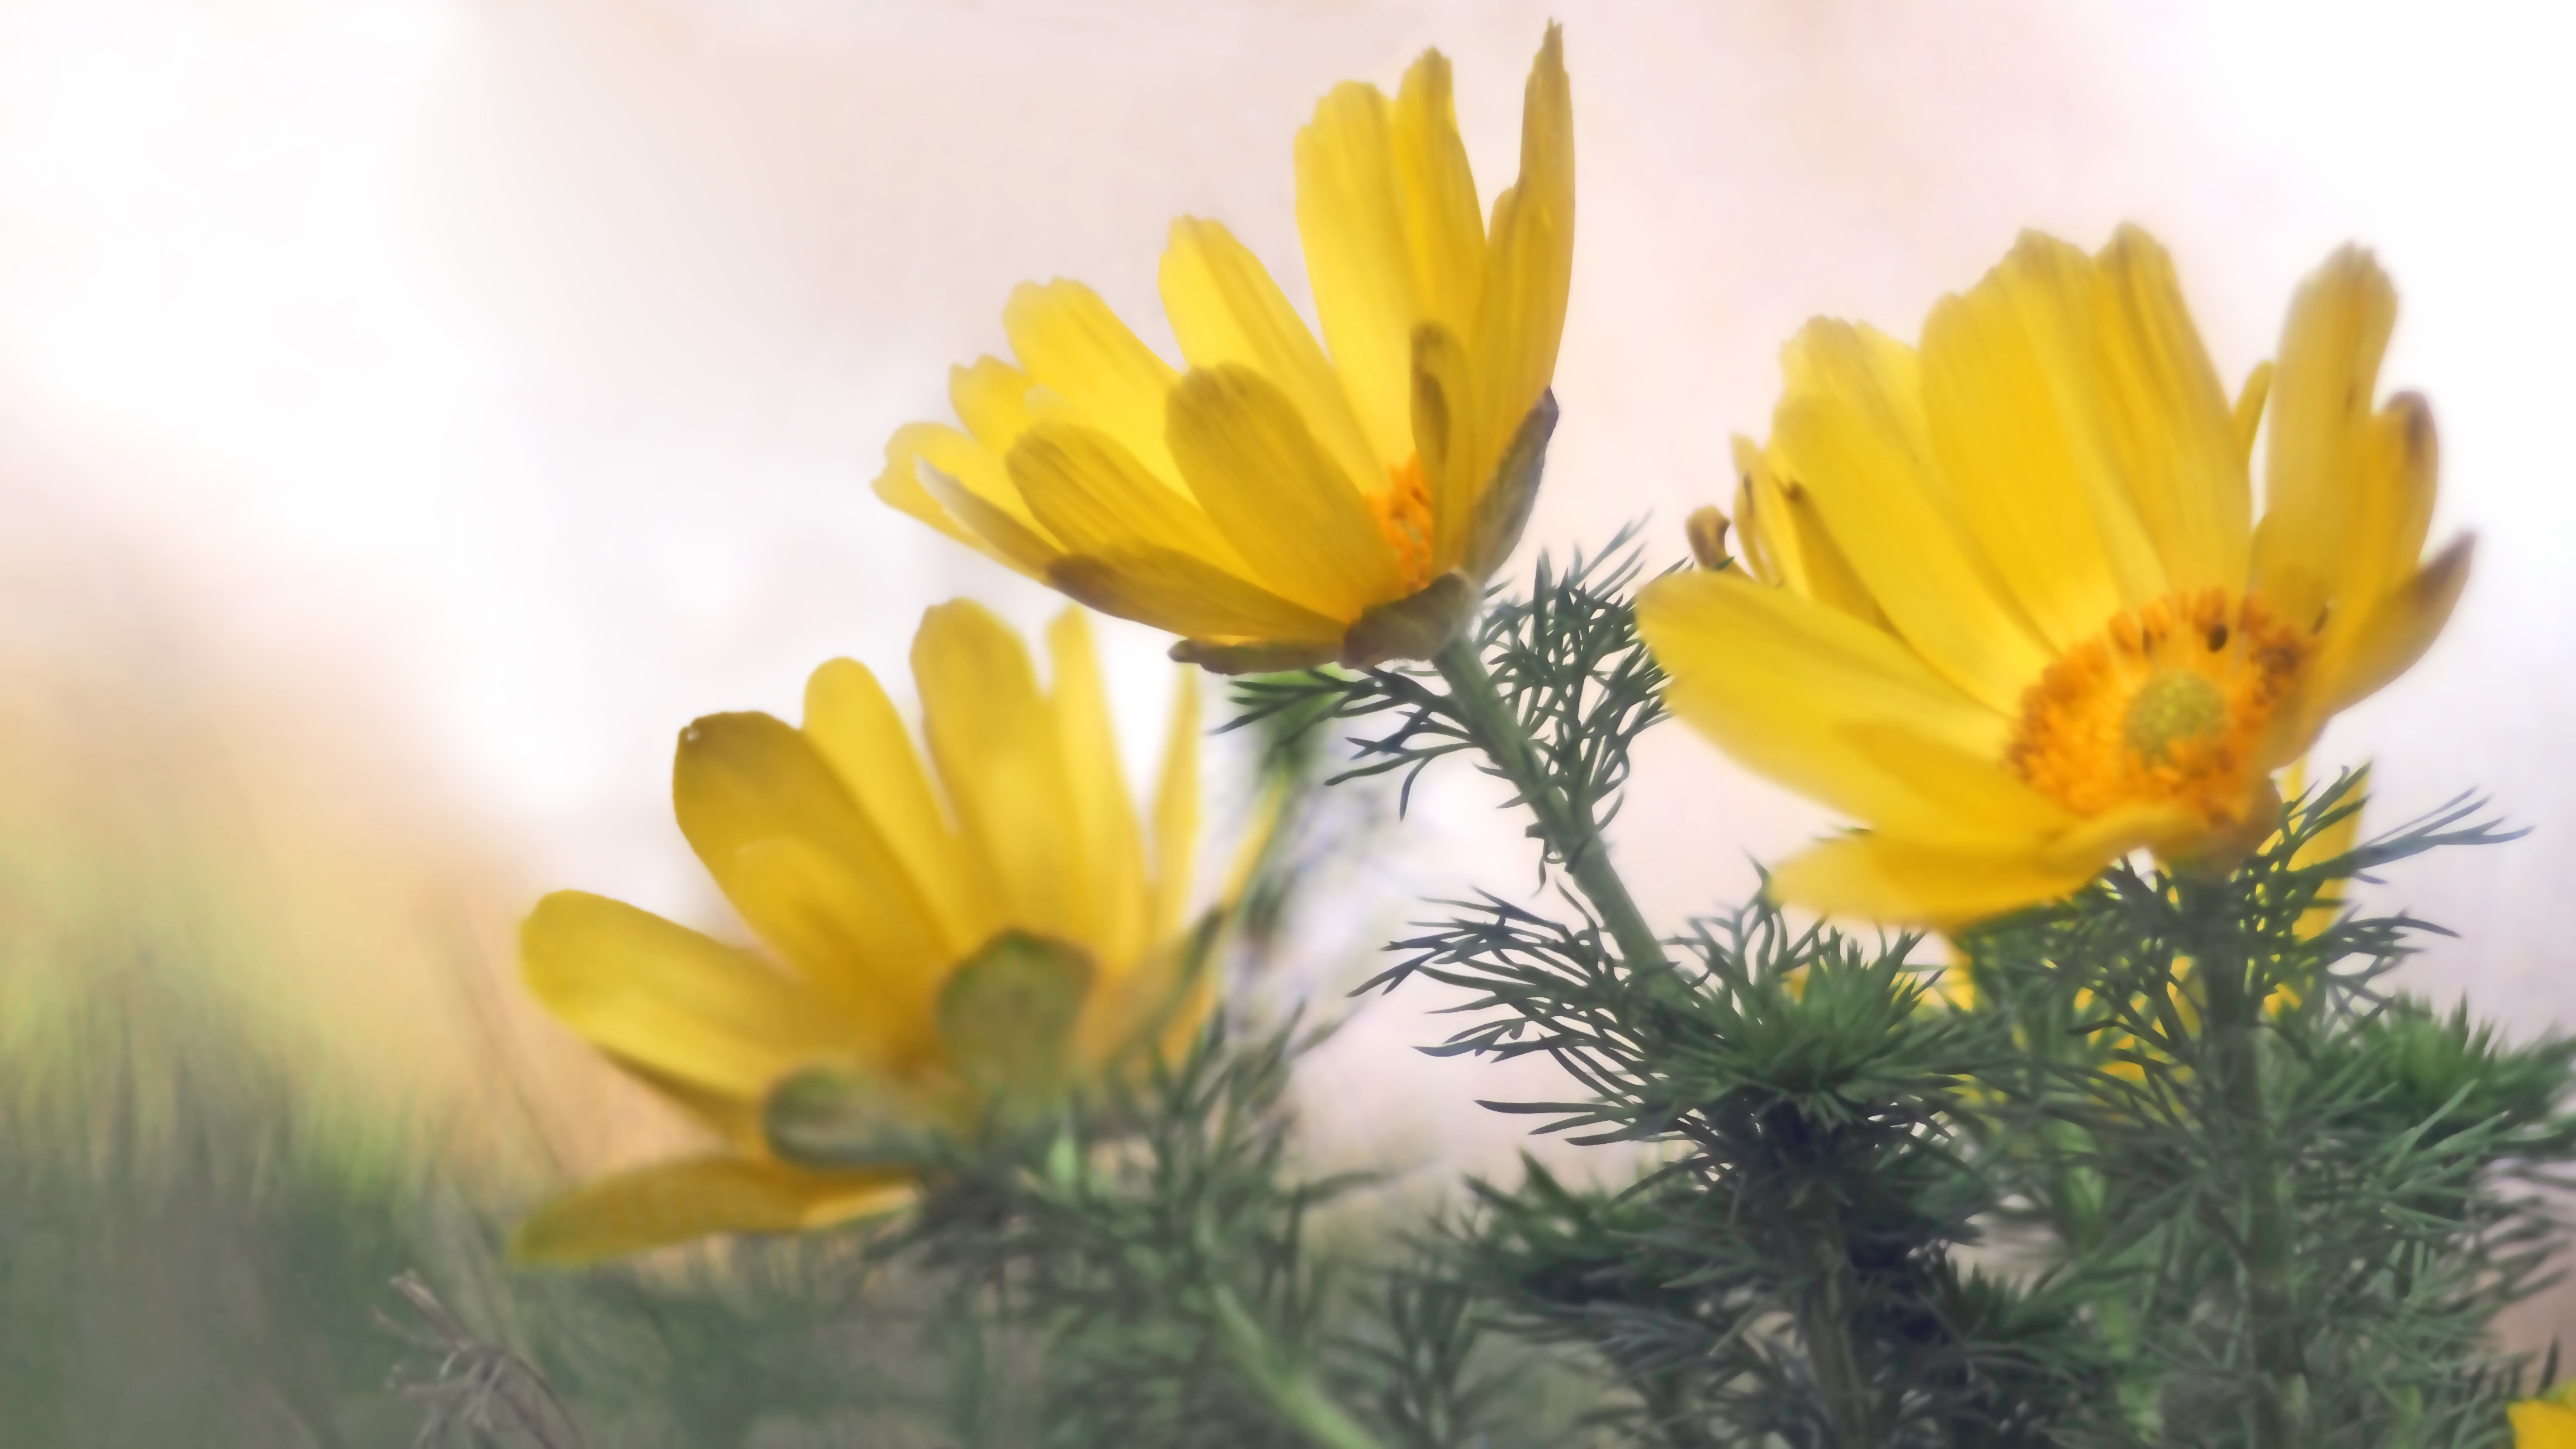
nature, plant, meadow, flower, petal, live, herb, yellow, flora, wildflower, macro photography, flowering plant, daisy family, calendula, oxeye daisy, land plant